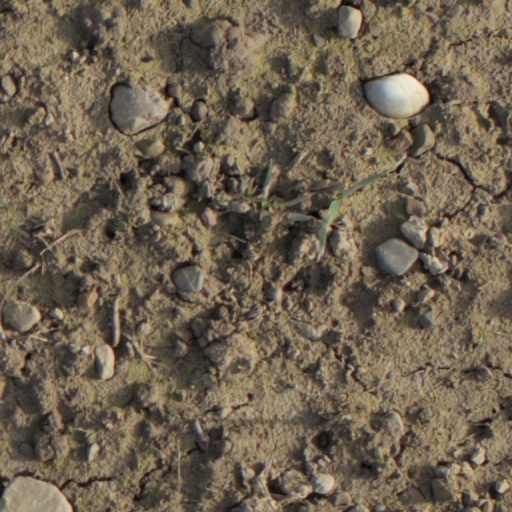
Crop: wheat